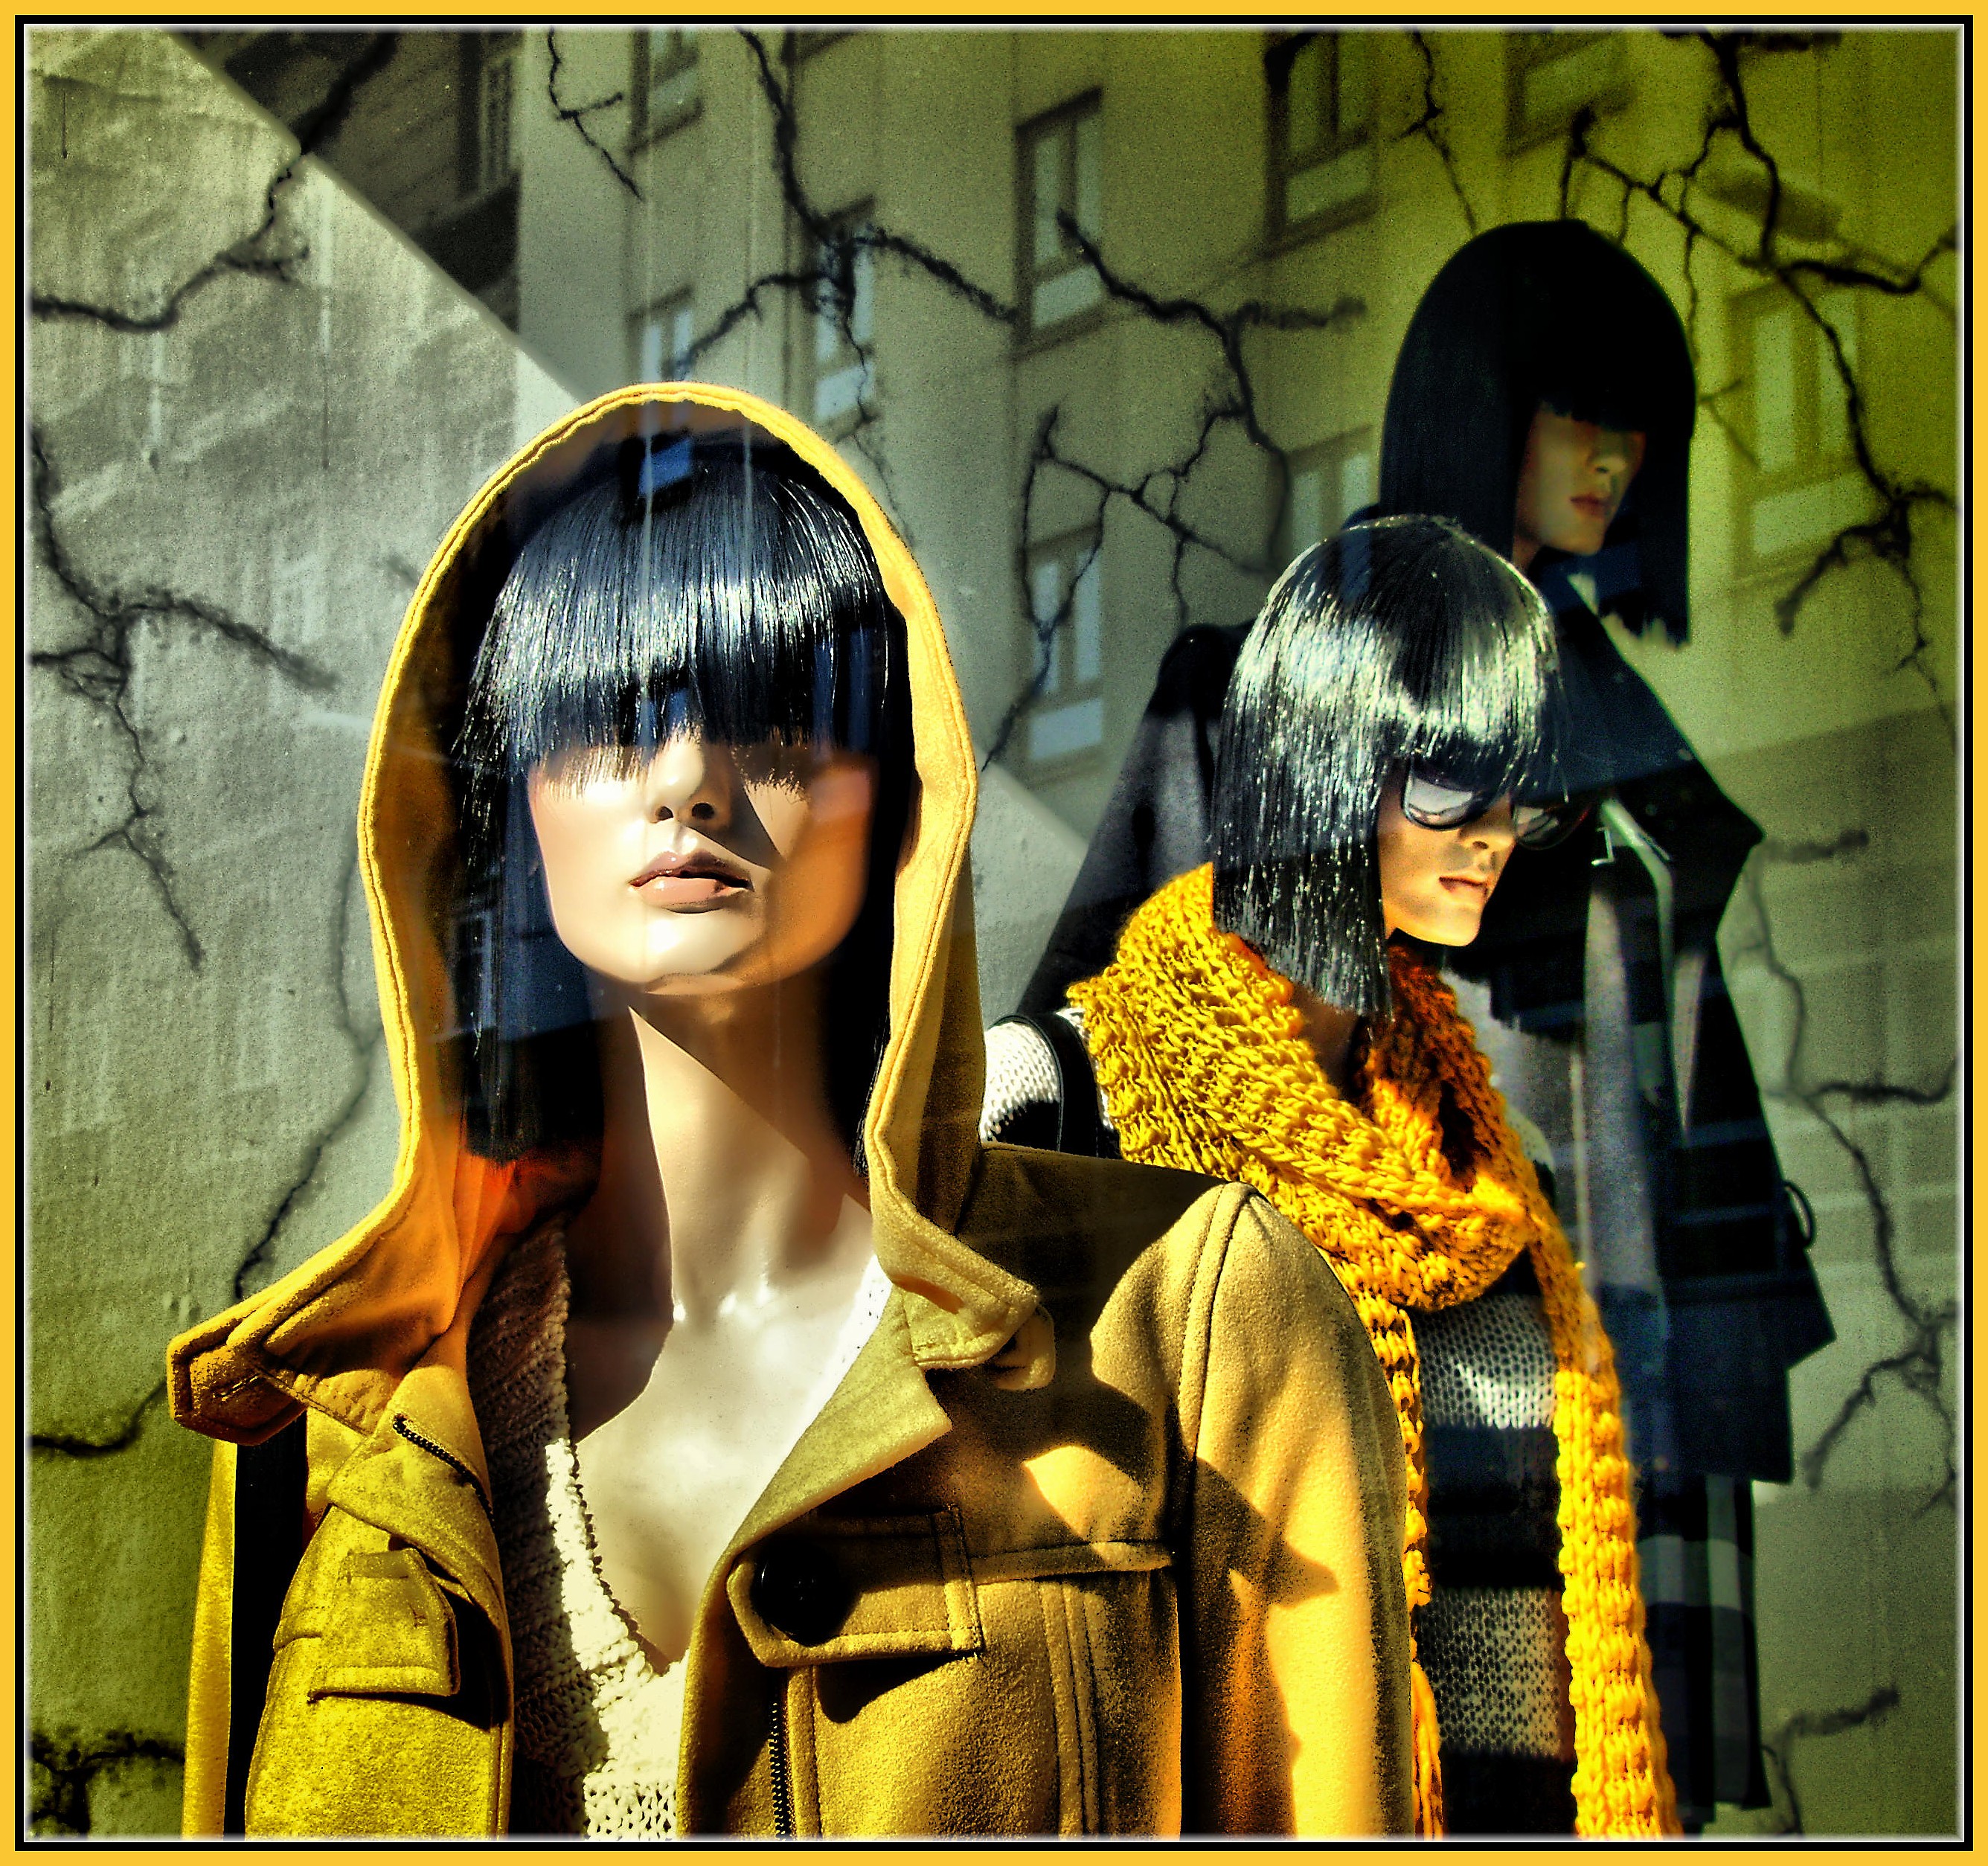
urban, europe, color, yellow, art, spain, photomontage, europa, poster, galicia, ciudad, mygearandme, cidade, espana, galiza, cristal, urbe, lacoruna, escaparates, urbanas, acoru a, coru a, maniquies, album cover